Iraq War order of battle, 2009

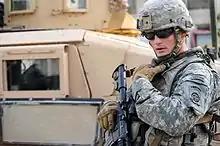
A U.S. Army officer from the 82nd Airborne Division in March 2009.

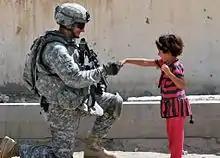
A U.S. Army soldier from the 82nd Airborne Division with an Iraqi child in August 2009.

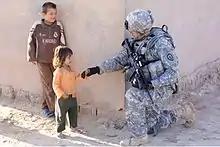
A U.S. Army soldier from the 25th Infantry Division with Iraqi children in March 2009.

34th Infantry Division - (Major General Rick C. Nash)—Contingency Operating Base Basra